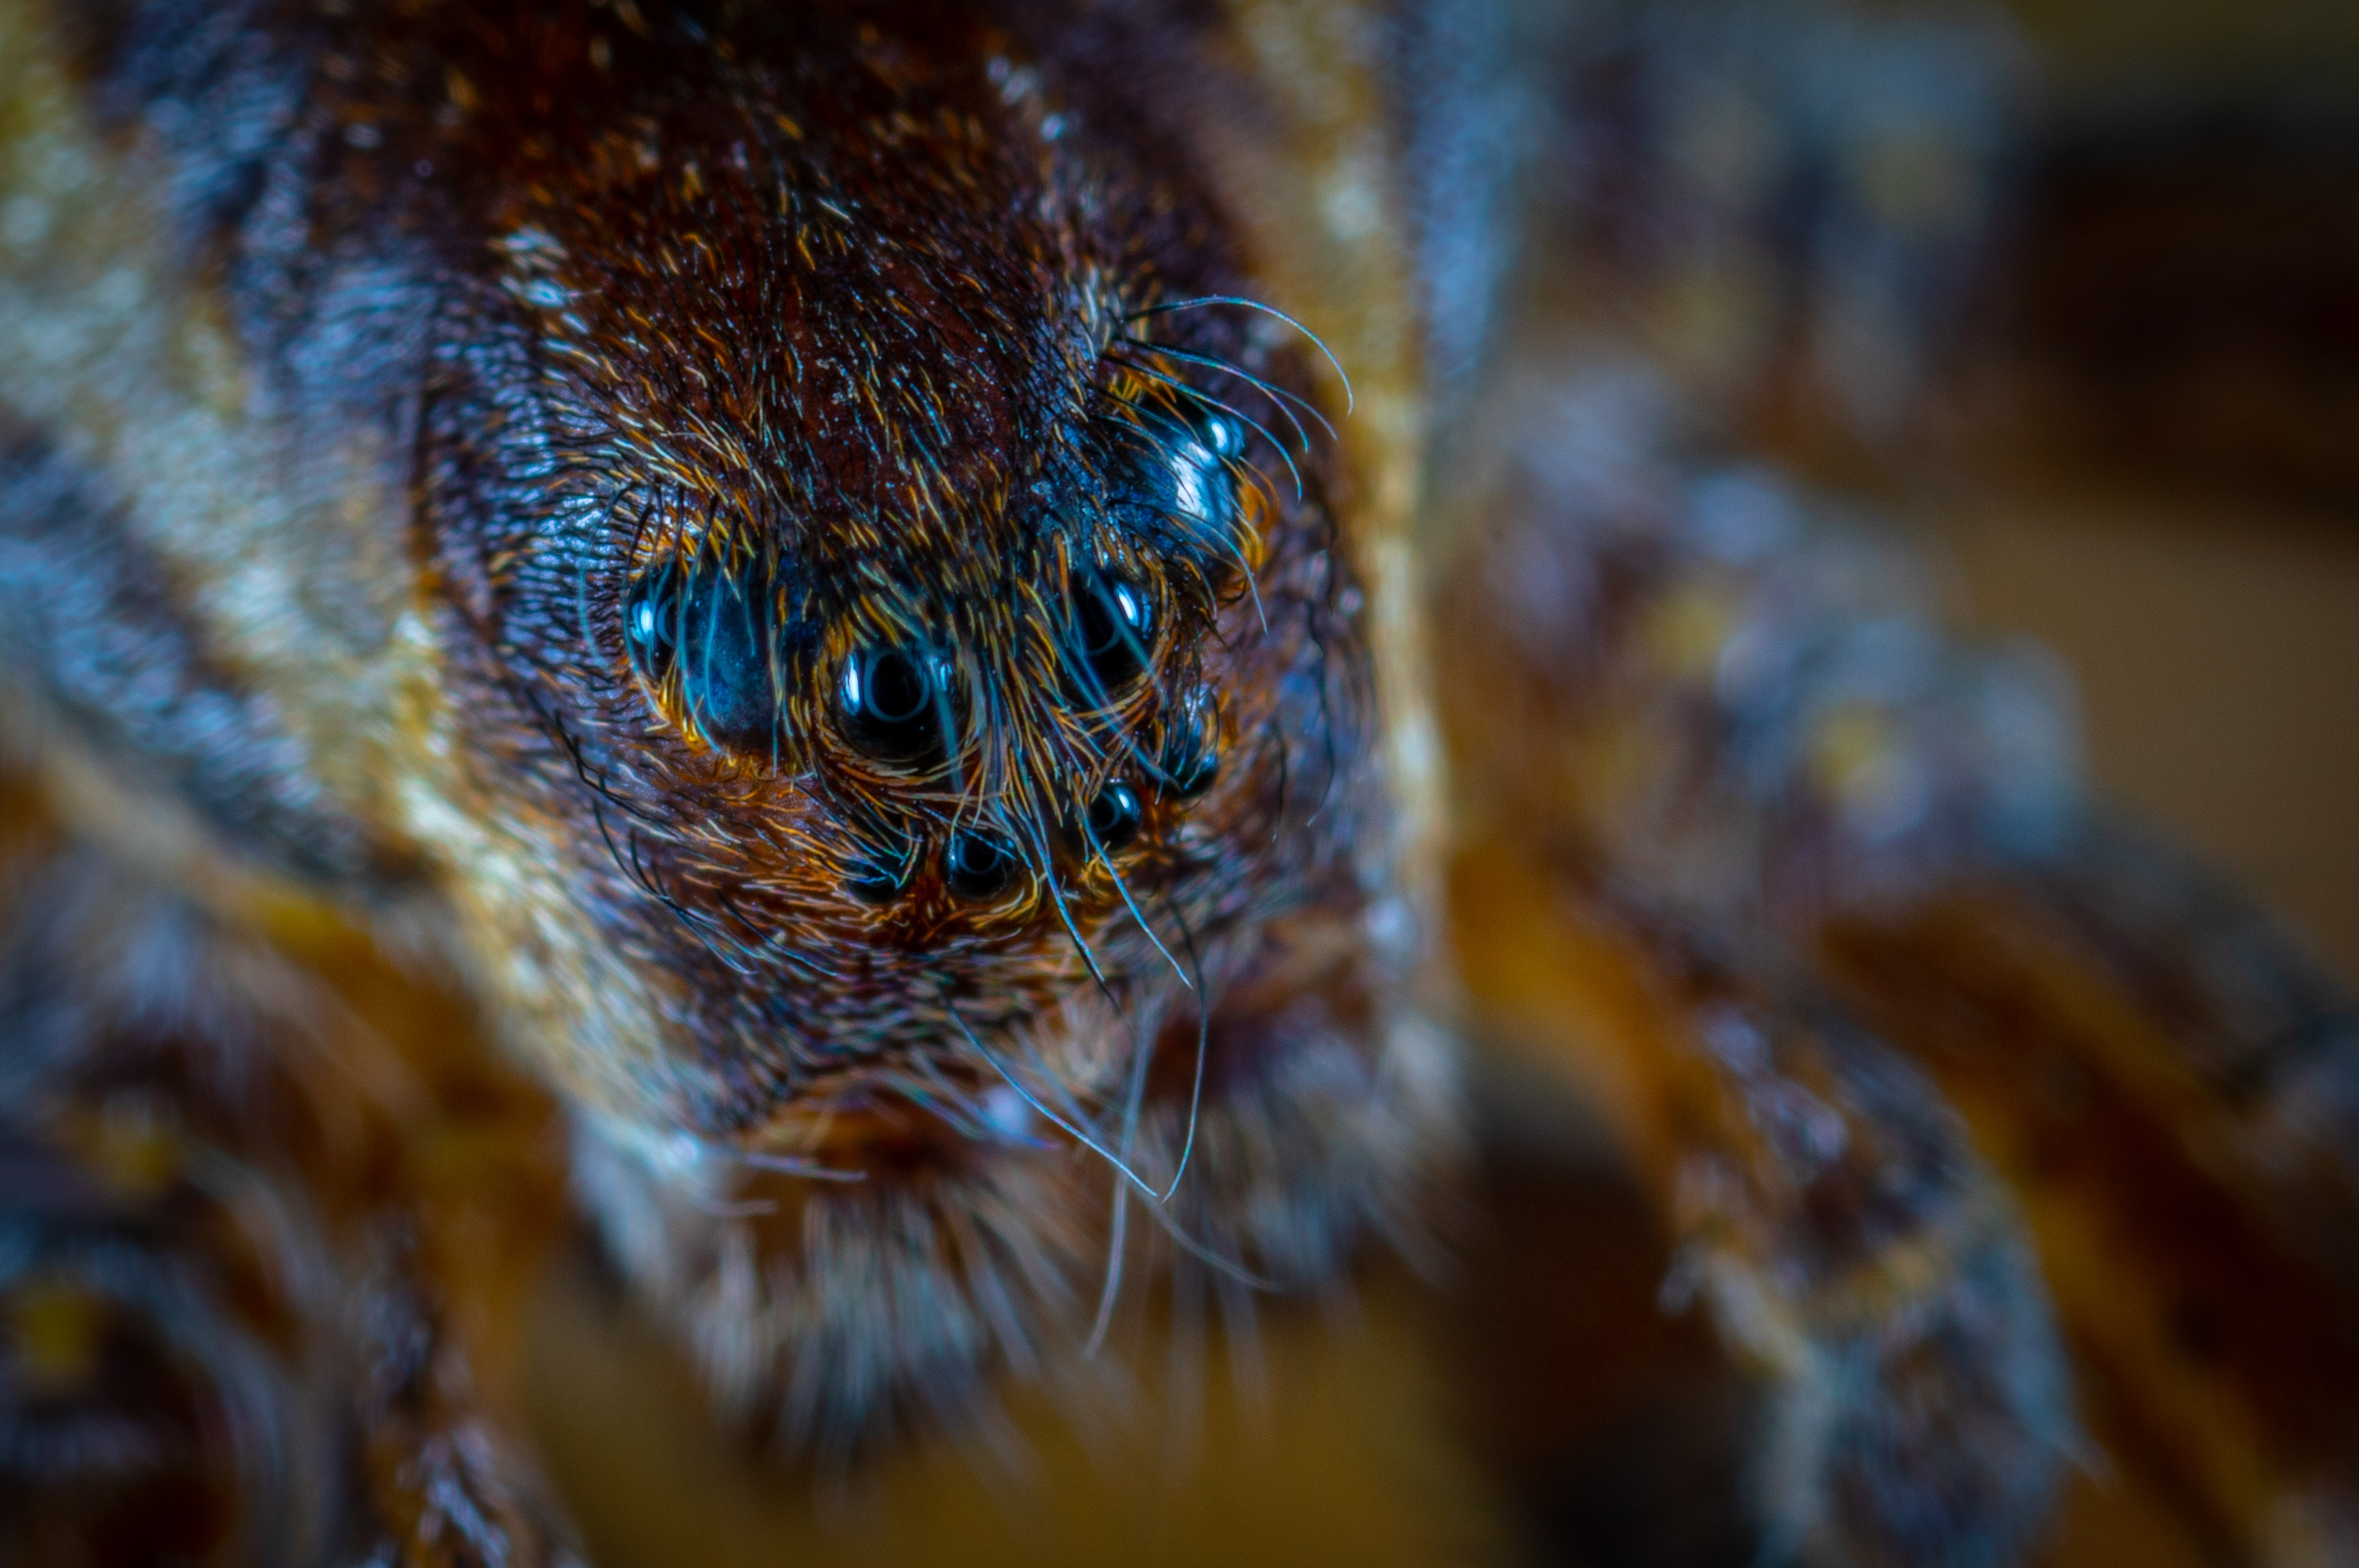
close up, eye, macro photography, organ, water, organism, snout, photography, insect, wood, tarantula, butterfly